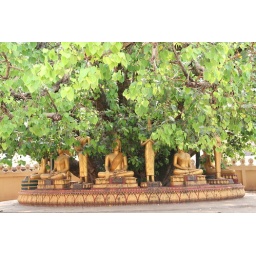
This beautiful bodhi tree in the grounds of That Luang was surrounded by golden Buddha images.